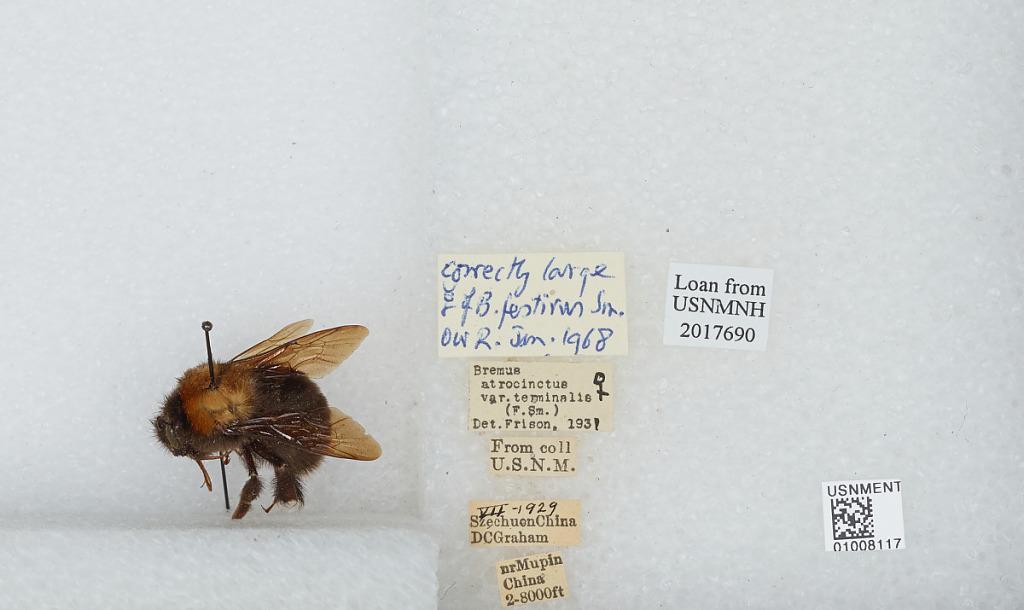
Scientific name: Bombus (Festivobombus) festivus Smith
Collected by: D. Graham
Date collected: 1929-7-
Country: China
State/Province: Sichuan
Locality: near Muping, formerly Mupin
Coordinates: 30.3692, 102.814
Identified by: Frison